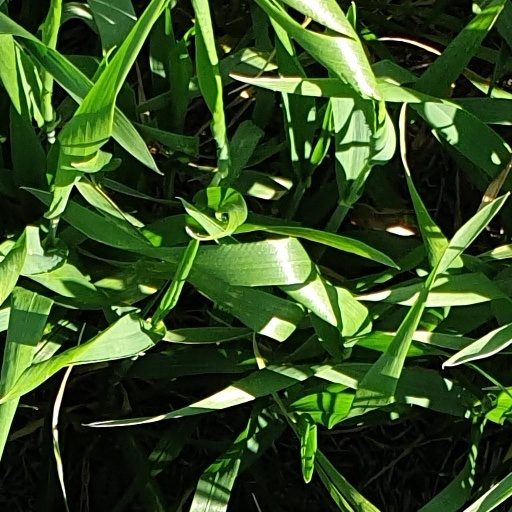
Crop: wheat